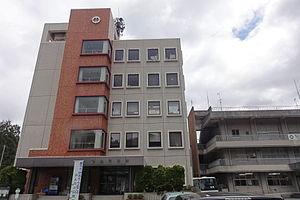
Kaneyama est un bourg japonais situé dans la préfecture de Fukushima.